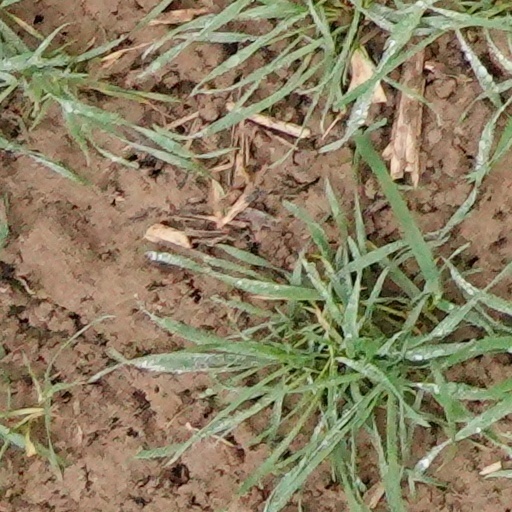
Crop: wheat